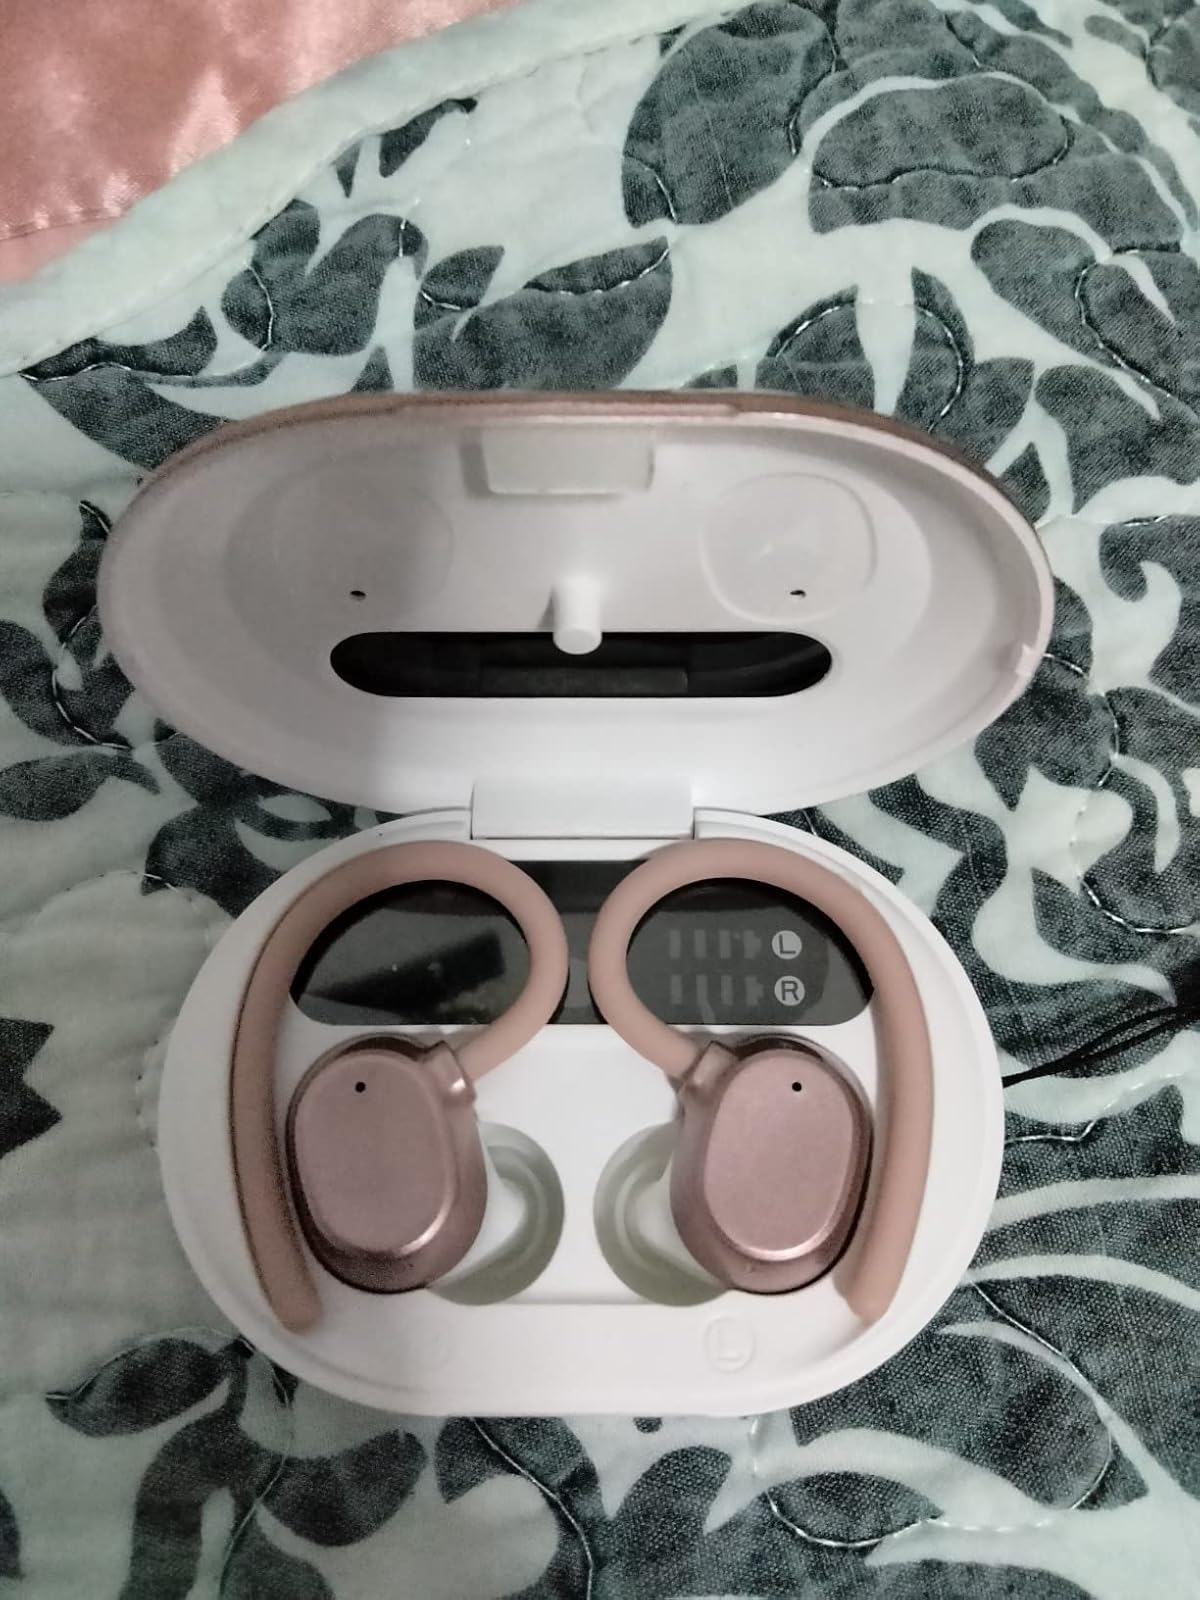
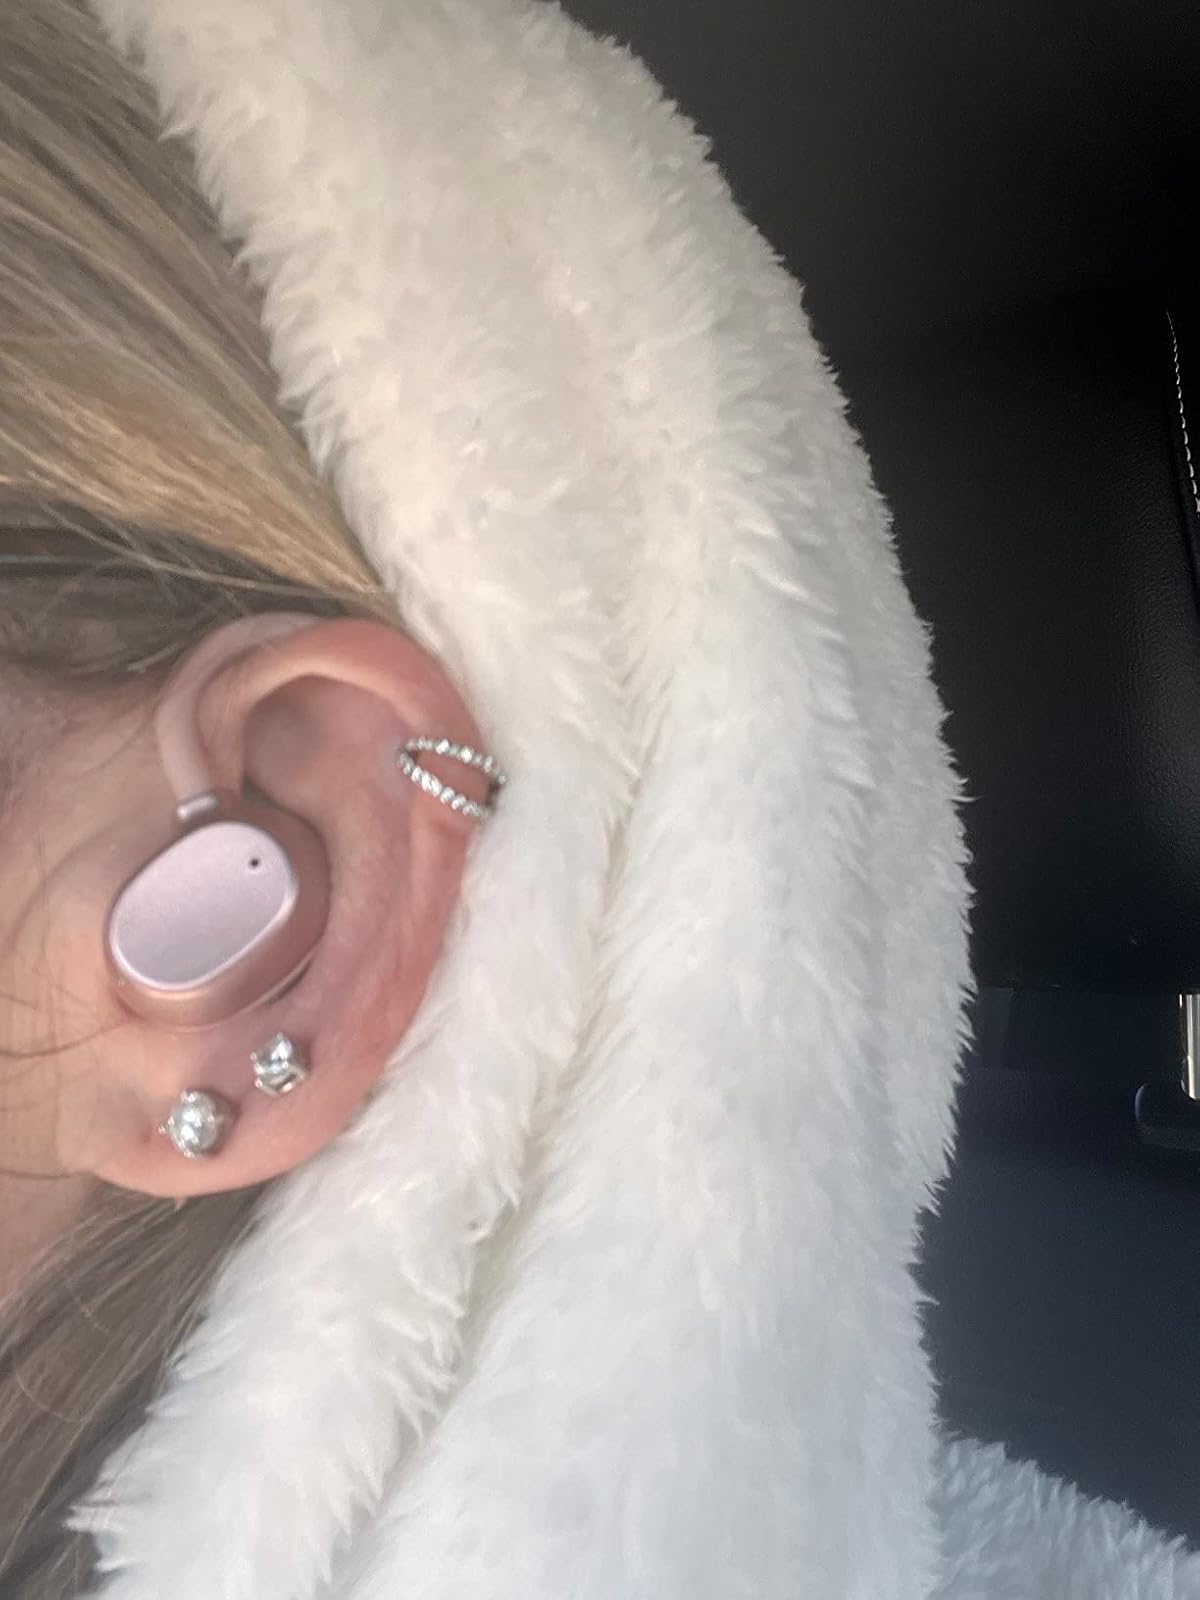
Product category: earbuds
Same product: yes